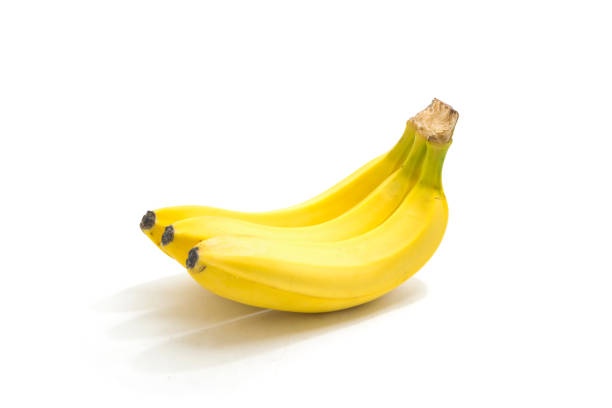
Label: banana